USS Shangri-La

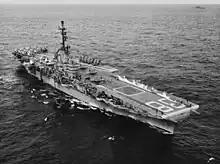

Upon her return, "Shangri-La" began normal operations out of San Diego, primarily engaged in pilot carrier landing qualifications. In May 1946, she sailed for the Central Pacific to participate in Operation Crossroads, the atomic bomb tests conducted at Bikini Atoll. Following this, she made a brief training cruise to Pearl Harbor, then wintered at Puget Sound Naval Shipyard. In March 1947, she deployed again, calling at Pearl Harbor and Sydney, Australia. When she returned to the United States, "Shangri-La" was decommissioned and placed in the Reserve Fleet at San Francisco on 7 November 1947.